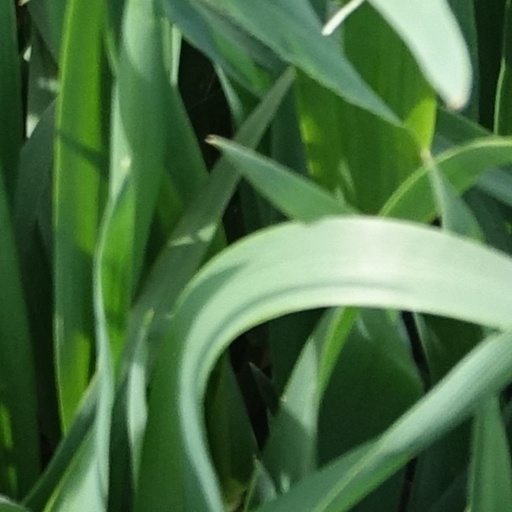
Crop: wheat